Marshal Edward Rydz-Śmigły Park

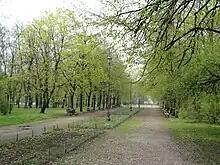
One of the park's alleys

The park was founded on the former estate of prince Kazimierz Poniatowski (1721–1800), lord chamberlain of the Polish–Lithuanian Commonwealth and brother of Poland's last king Stanisław II Augustus. The previous palatial gardens were designed by renowned architect Szymon Bogumił Zug. When the property passed to the aristocratic Branicki family, a large Renaissance Revival-styled residence was erected on the site, which became known as the "Red Palace" ("Czerwony Pałac"). The building hosted the offices of the French Embassy until its destruction in World War II. The sole remainder of the palace today are two grand staircases with decorative balustrades and an elevated terrace which once overlooked the gardens.